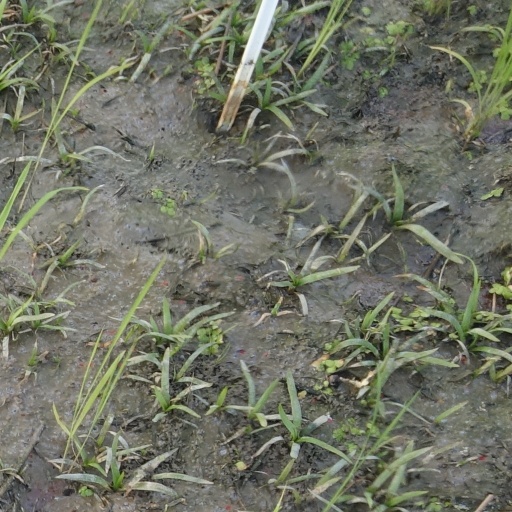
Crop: rice